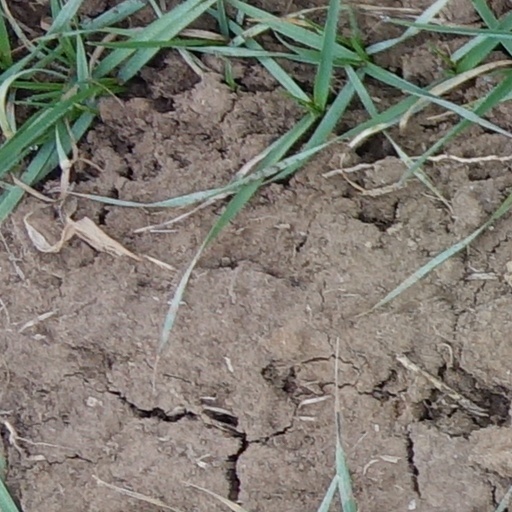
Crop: wheat